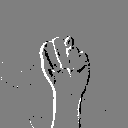
ASL letter: n